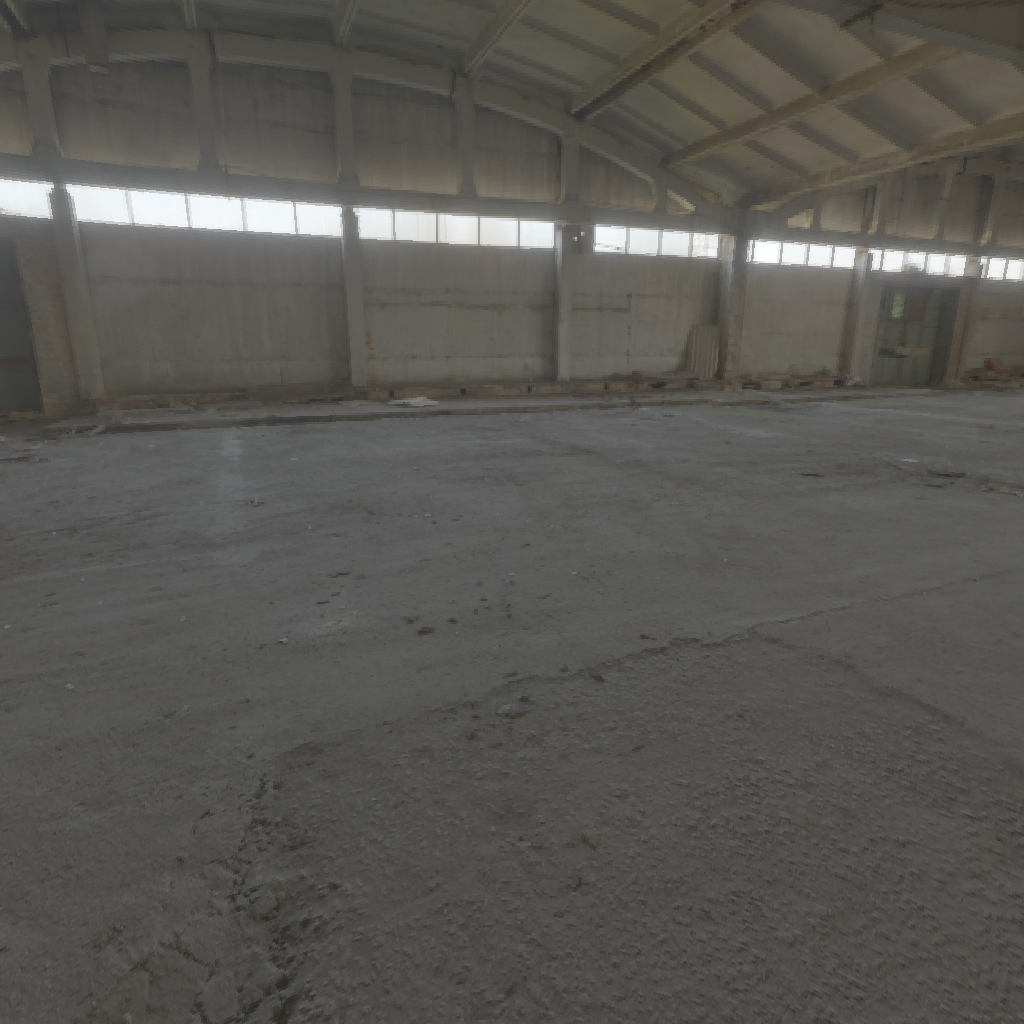
scene-linear HDR photo, Old Bus Depot, indoor, with visible sun, warehouse, industrial, concrete, abandoned, backplates, urban, midday, medium contrast, natural light, high dynamic range, physically based lighting